Fat Man

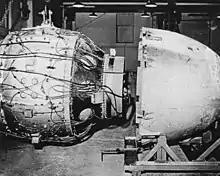
Fat Man's "physics package" nuclear device about to be encased

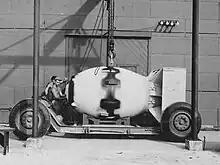
Fat Man on its transport carriage, with liquid asphalt sealant applied over the casing's seams

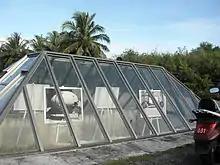
Preserved Tinian "bomb pit#2", where Fat Man was loaded aboard "Bockscar"

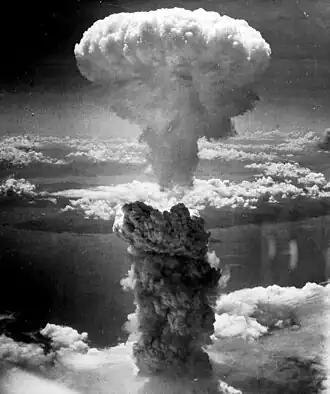
Mushroom cloud after Fat Man exploded over Nagasaki on 9 August 1945

The plutonium pit was in diameter and contained an "Urchin" modulated neutron initiator that was in diameter. The depleted uranium tamper was an sphere, surrounded by a shell of boron-impregnated plastic. The plastic shell had a cylindrical hole running through it, like the hole in a cored apple, in order to allow insertion of the pit as late as possible. The missing tamper cylinder containing the pit could be slipped in through a hole in the surrounding aluminum pusher. The pit was warm to the touch, emitting 2.4 W/kg-Pu, about 15 W for the core.